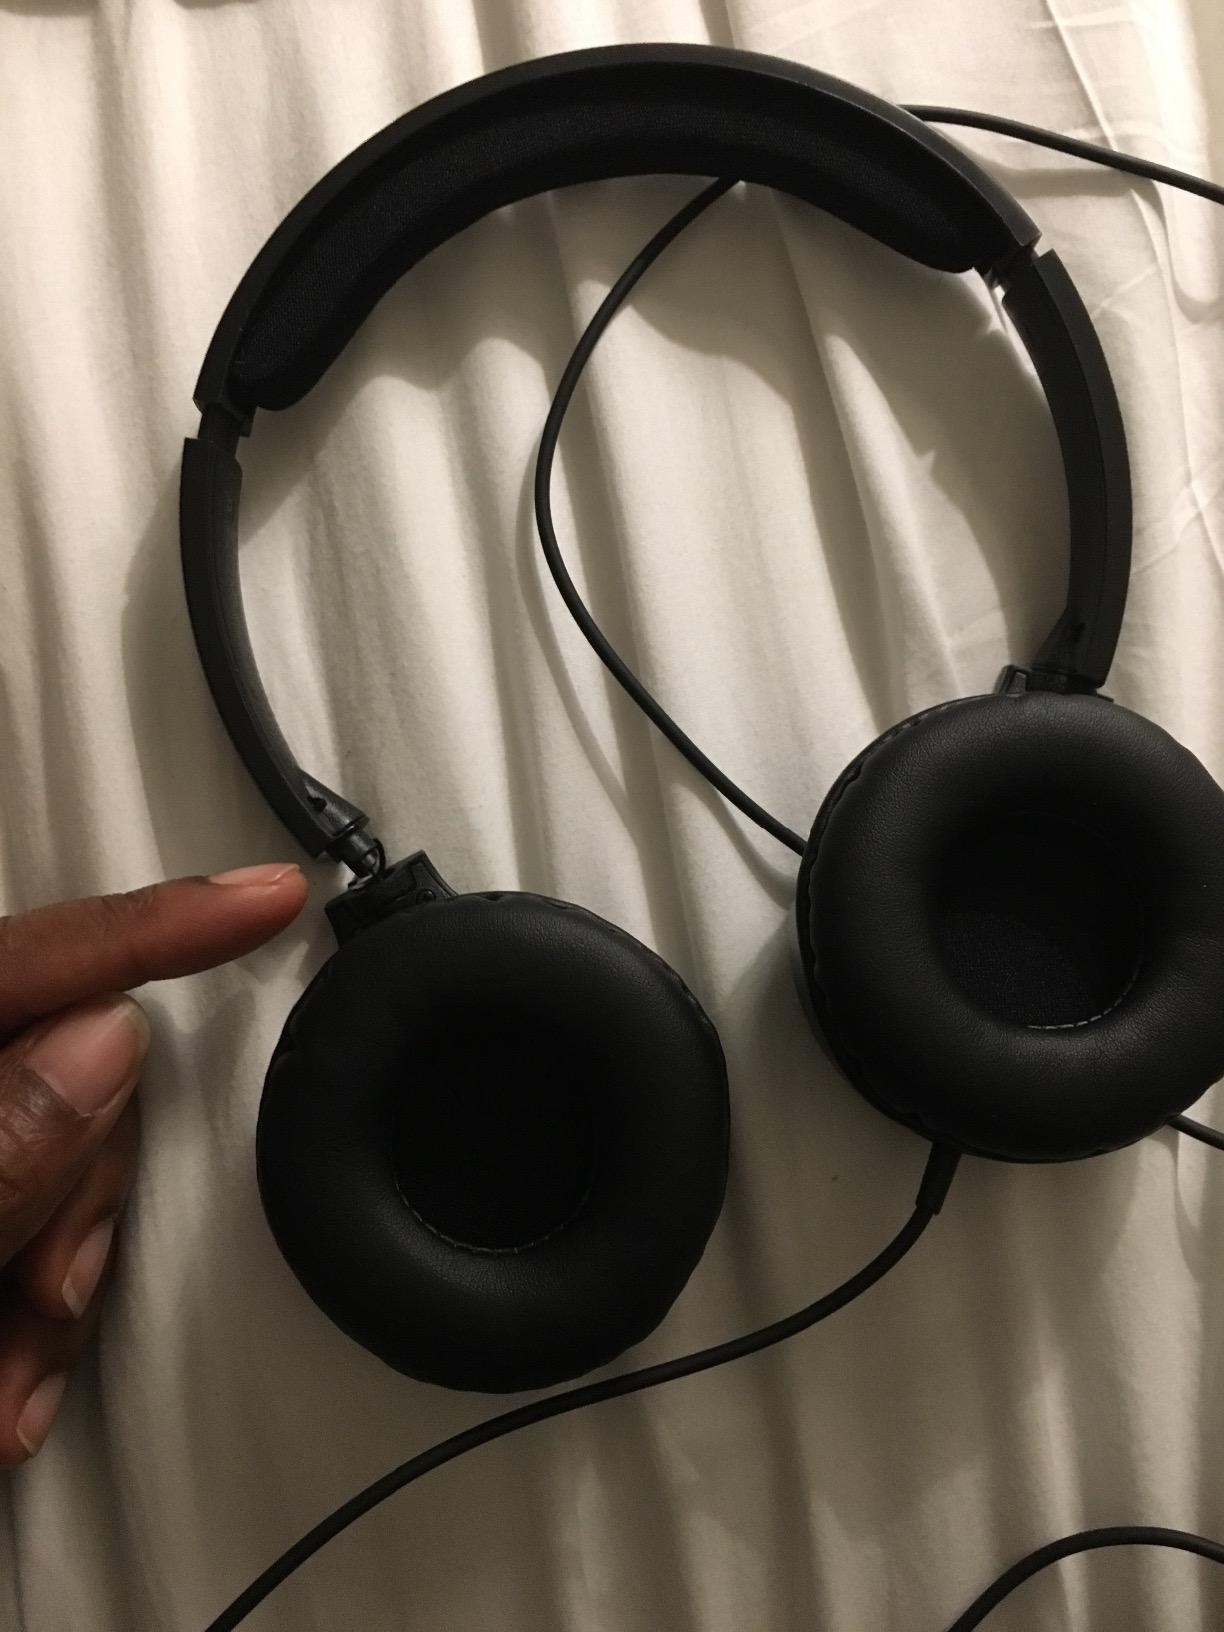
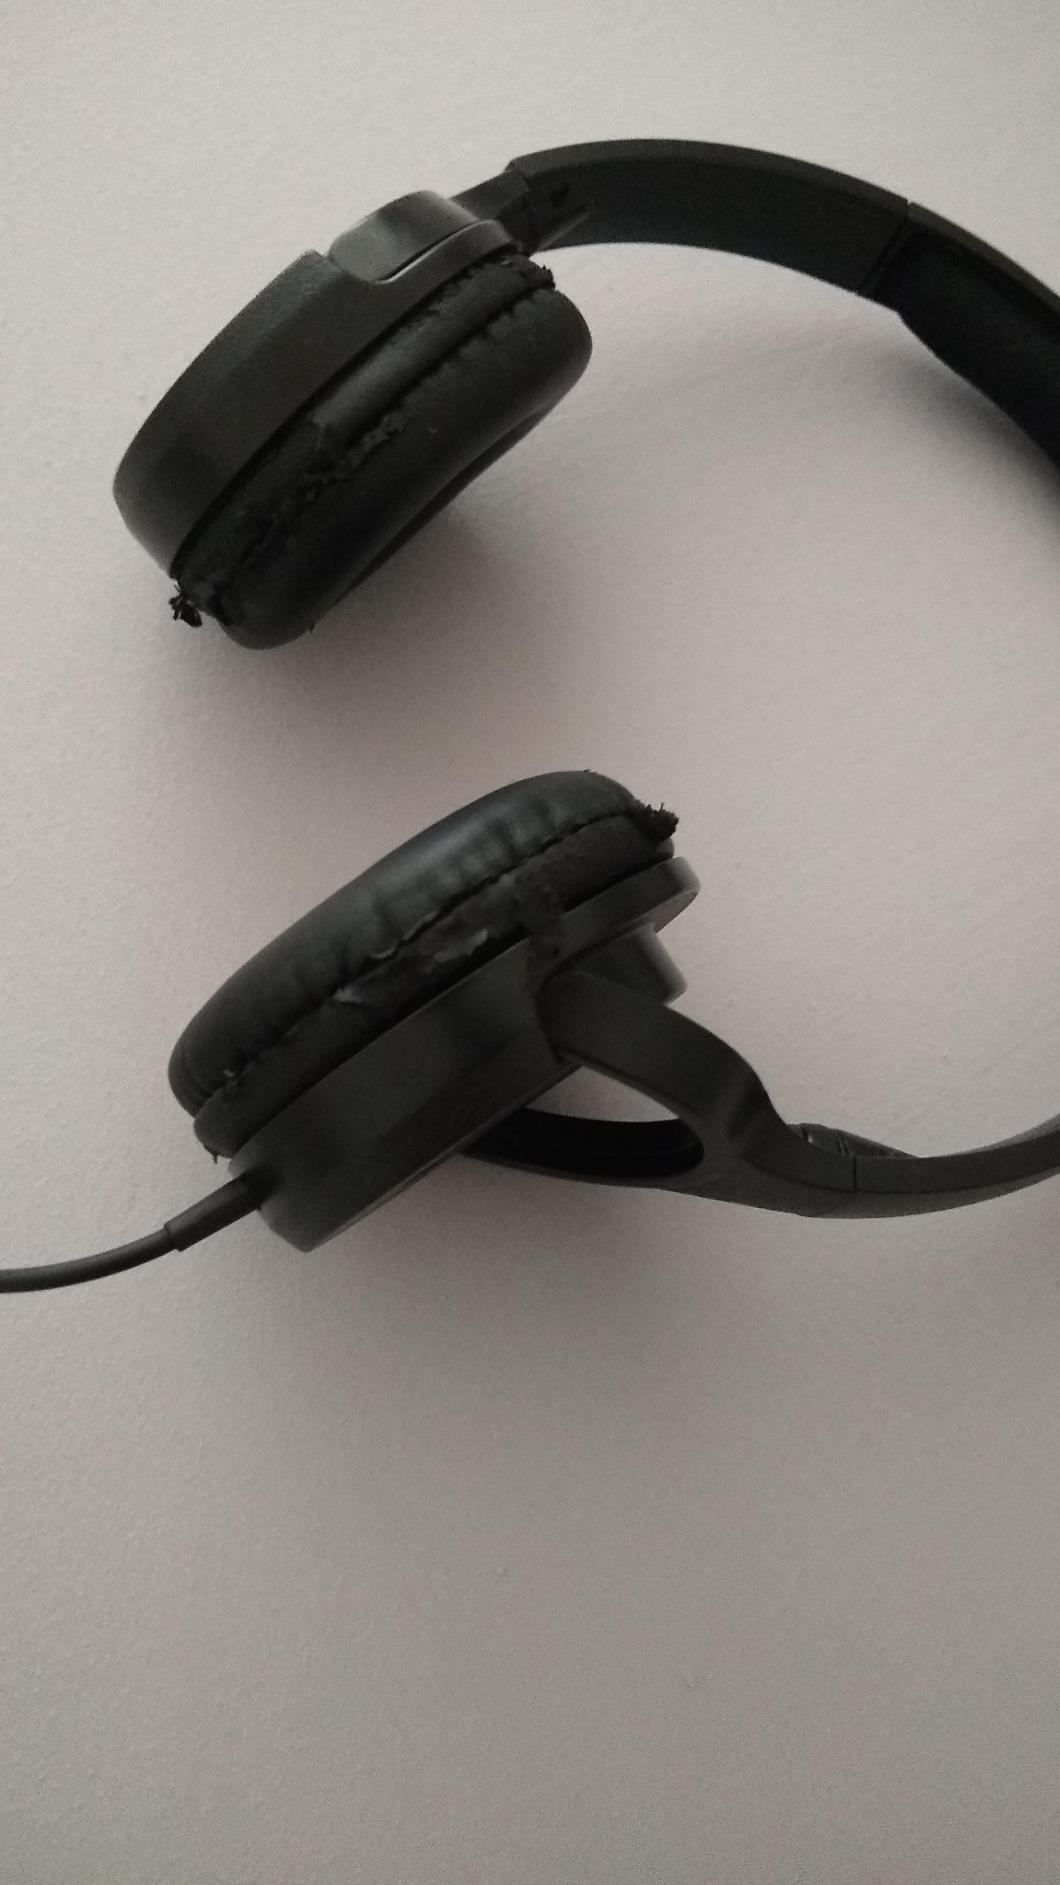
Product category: headphones
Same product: yes